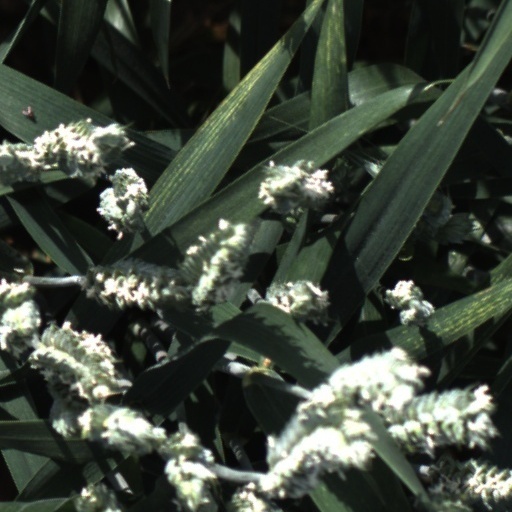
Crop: wheat